Bertrand de Montredon

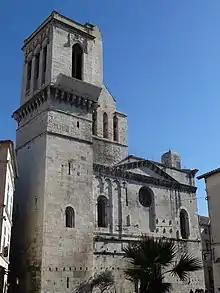

Bertrand de Montredon was an 11th-century Catholic bishop.